Chet Adams

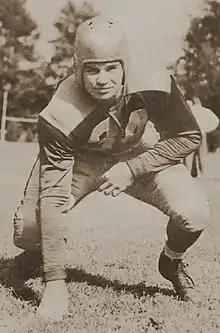
Adams in 1940, while playing for the Cleveland Rams

Chester Frank Adams (October 24, 1915 – October 27, 1990) was an American professional football player who was a tackle and placekicker for 10 seasons in the National Football League (NFL) and All-America Football Conference (AAFC), primarily with the Cleveland Rams and Cleveland Browns. He was selected to the NFL's All-Star game twice. In 1978, he was inducted into the Greater Cleveland Sports Hall of Fame.